Tom Brown (police officer)

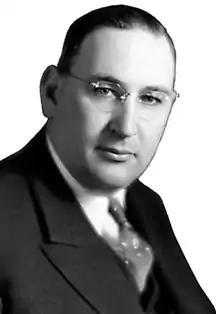
Brown

Thomas Archibald Brown (February 7, 1889 – January 5, 1959), also known as Big Tom, was an American law enforcement official who served as chief of the Saint Paul Police Department (SPPD) during the Great Depression and became notorious for flagrant police corruption.